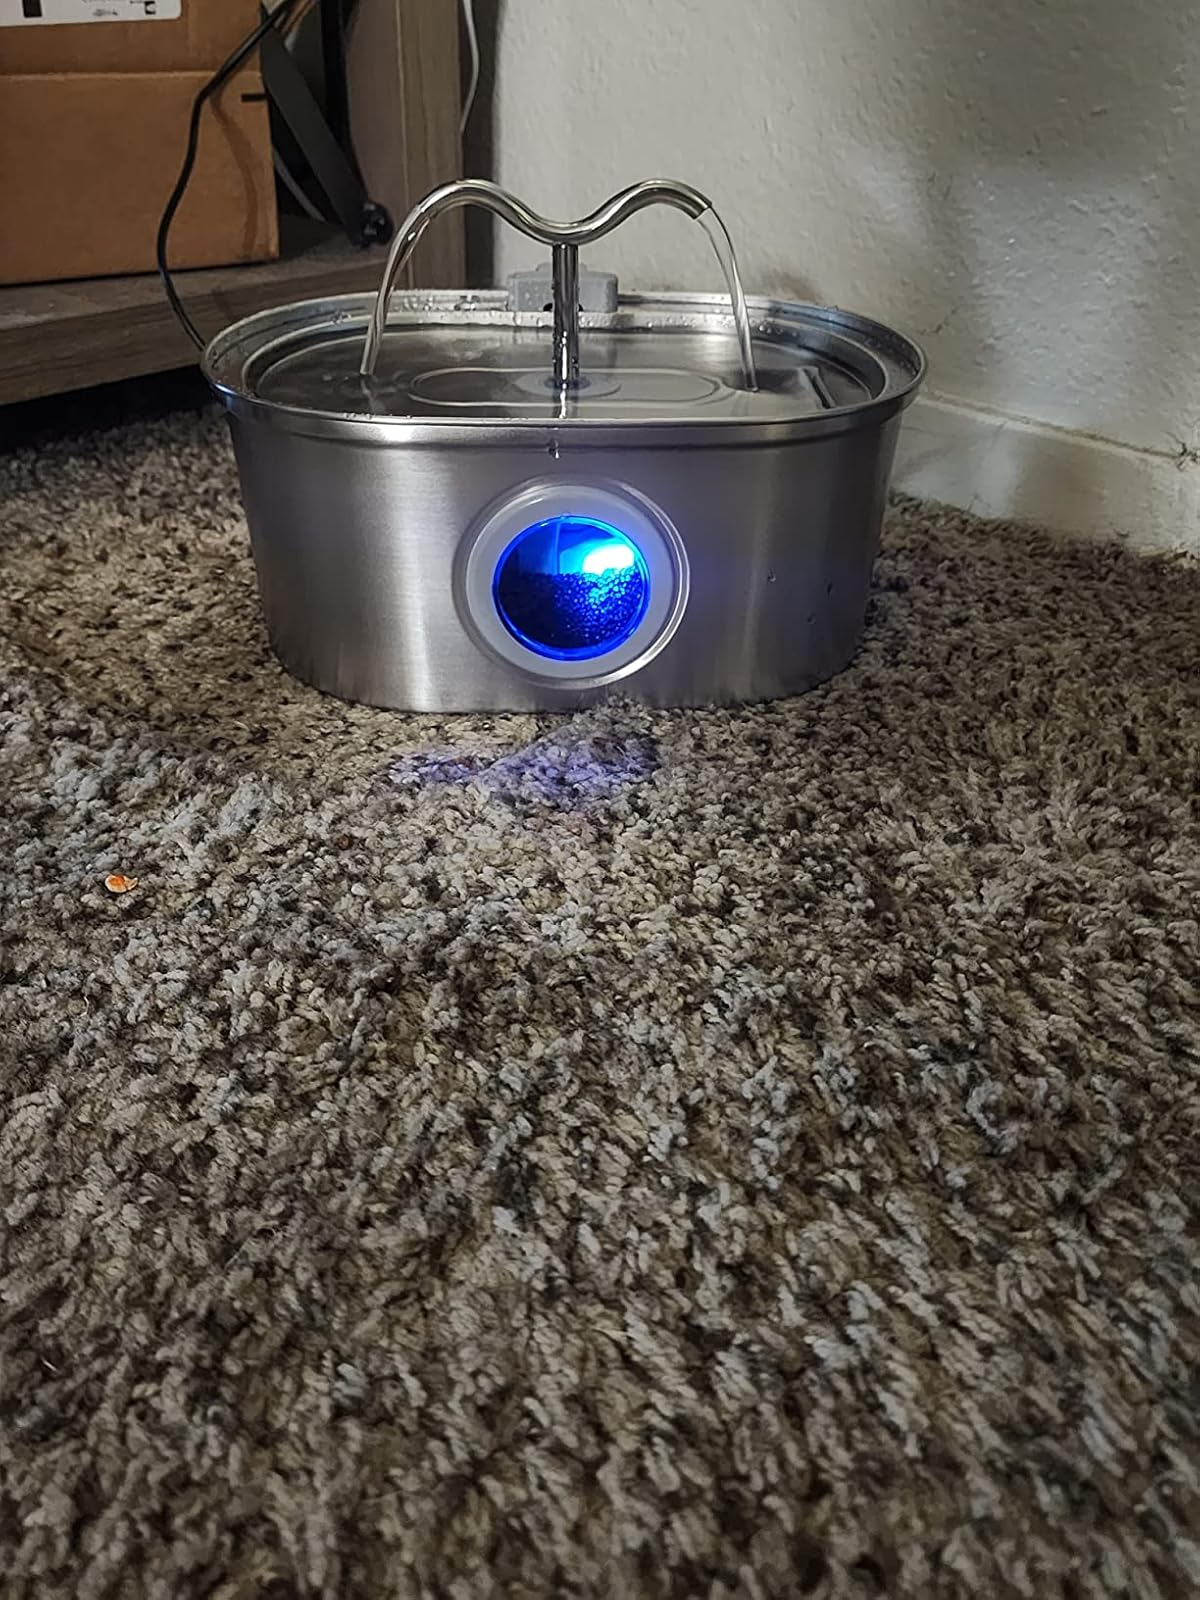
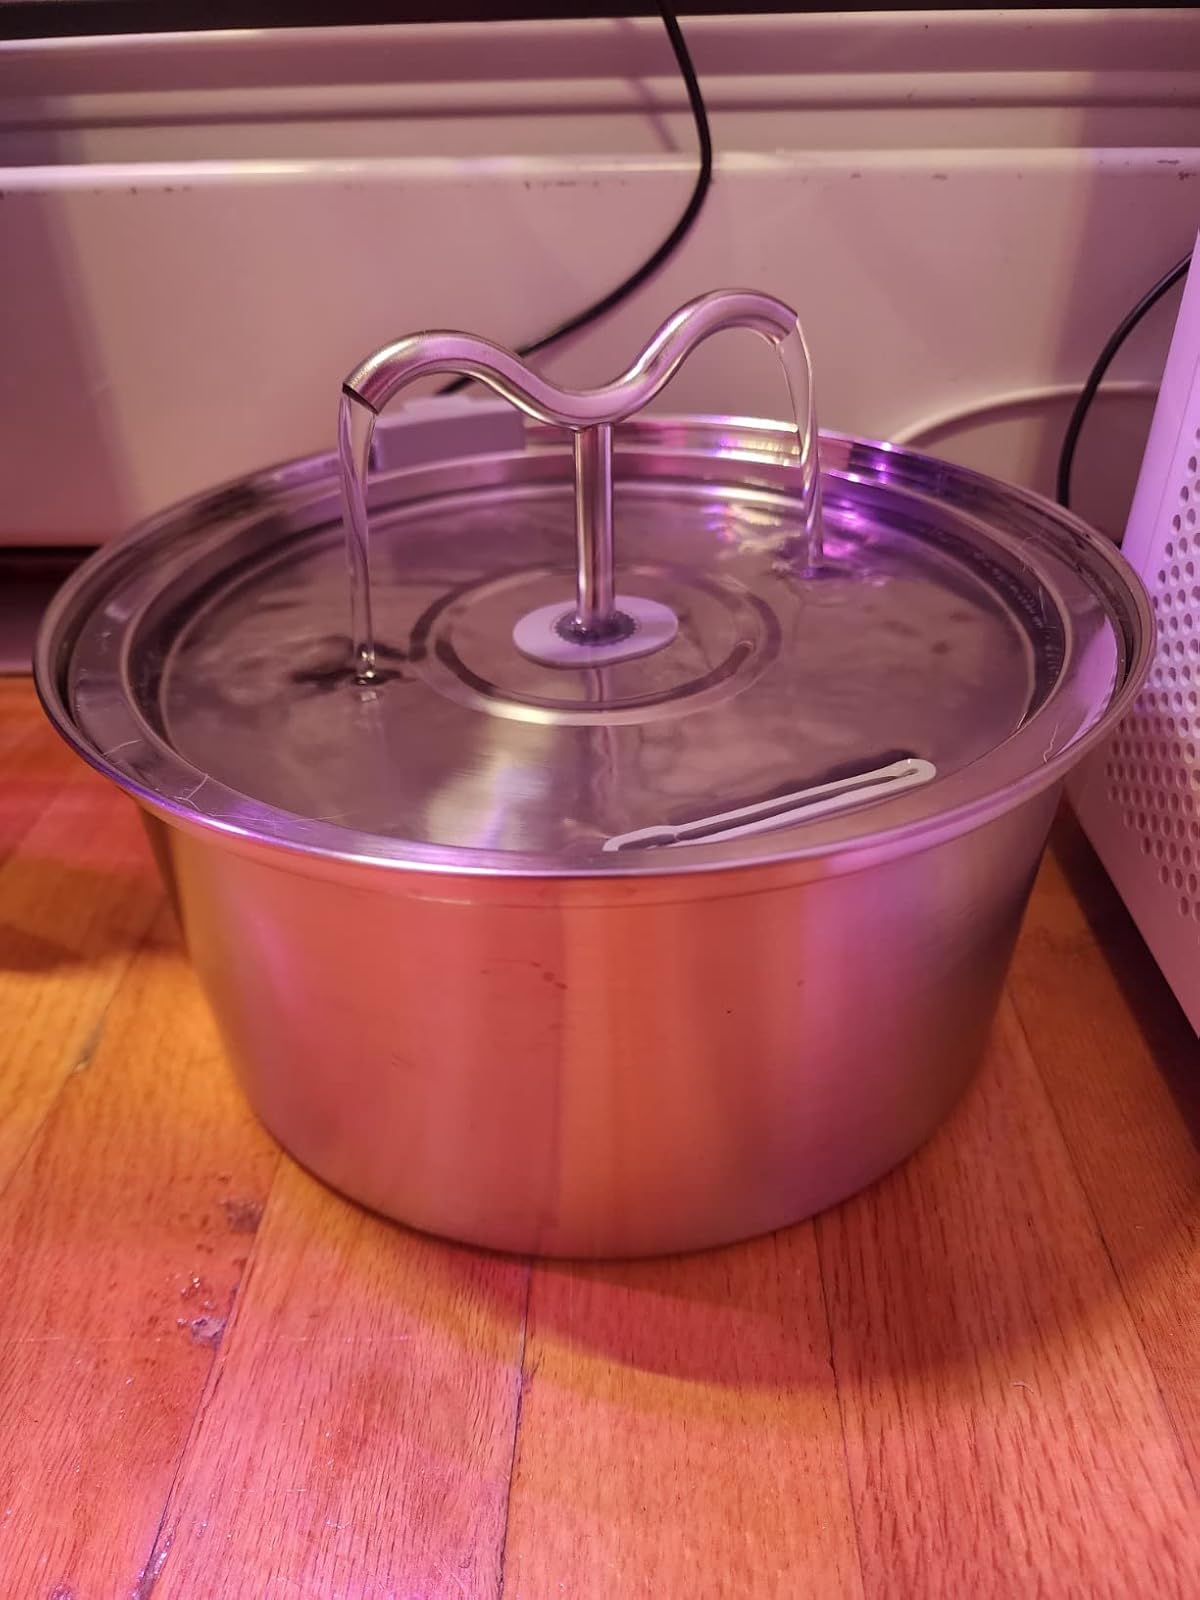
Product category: items_bowl
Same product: no